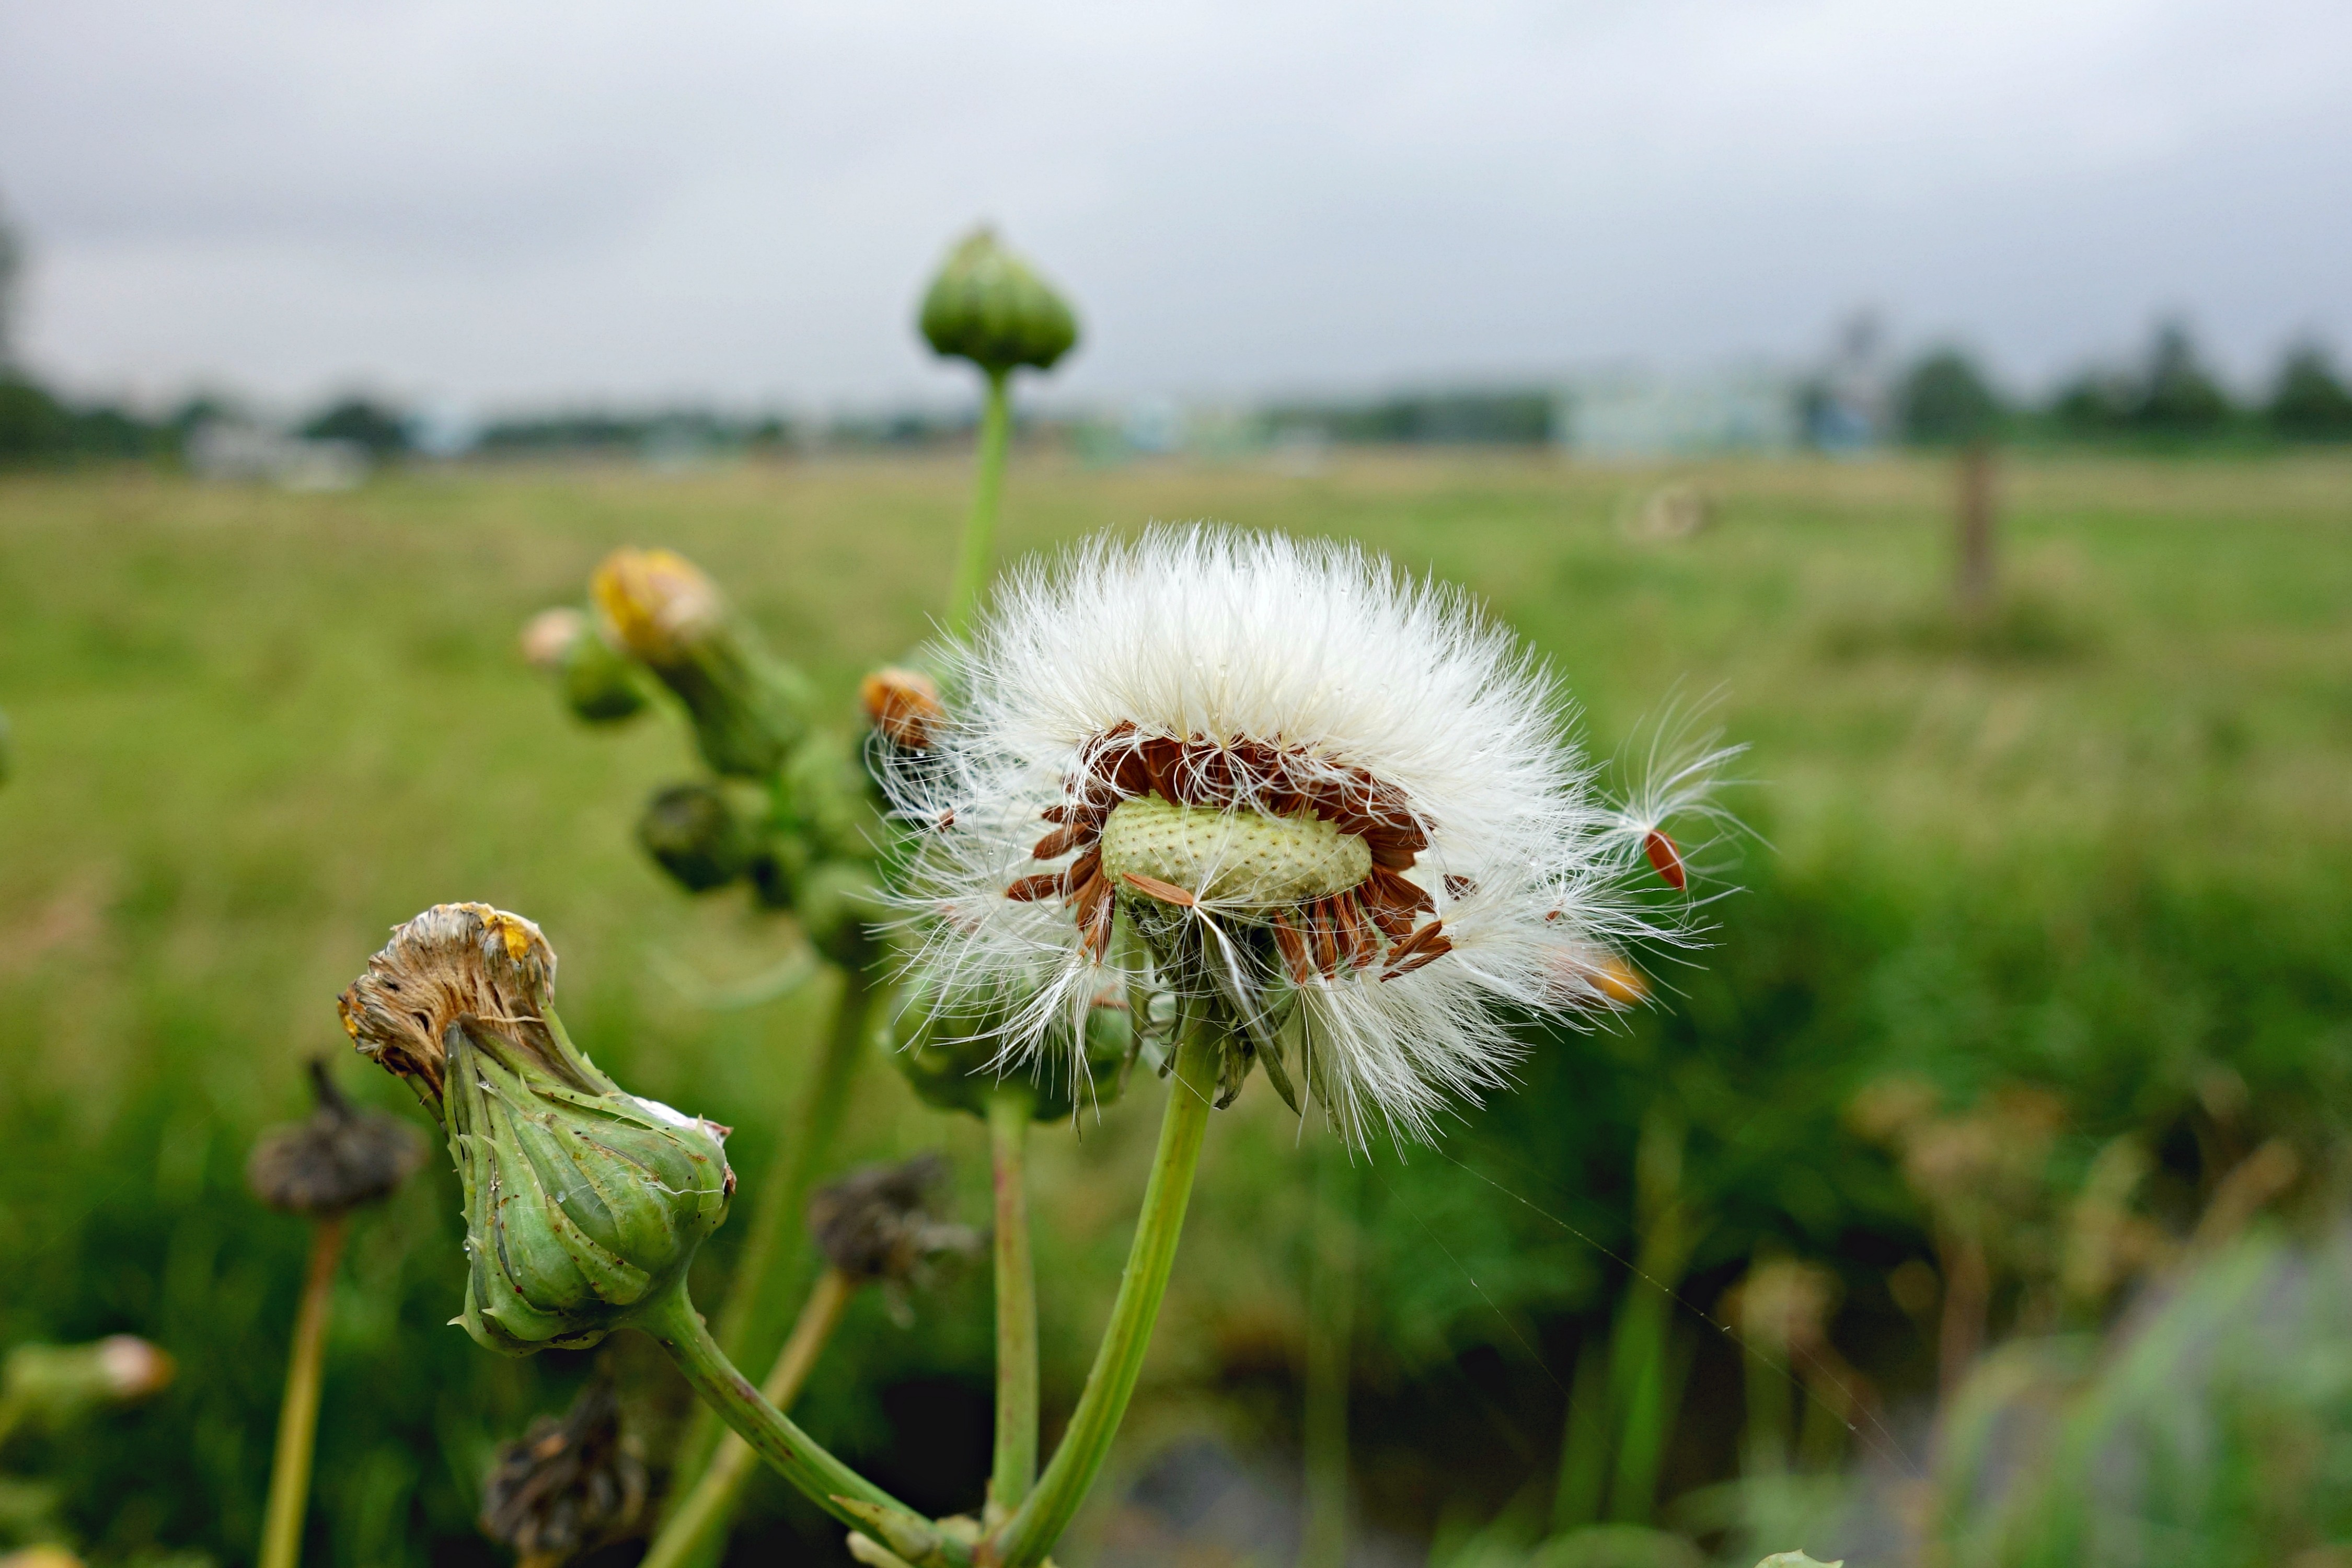
nature, grass, horizon, plant, field, meadow, dandelion, prairie, flower, produce, botany, flora, fauna, wildflower, withered, thistle, macro photography, flowering plant, daisy family, blown out, puffball, plant stem, land plant